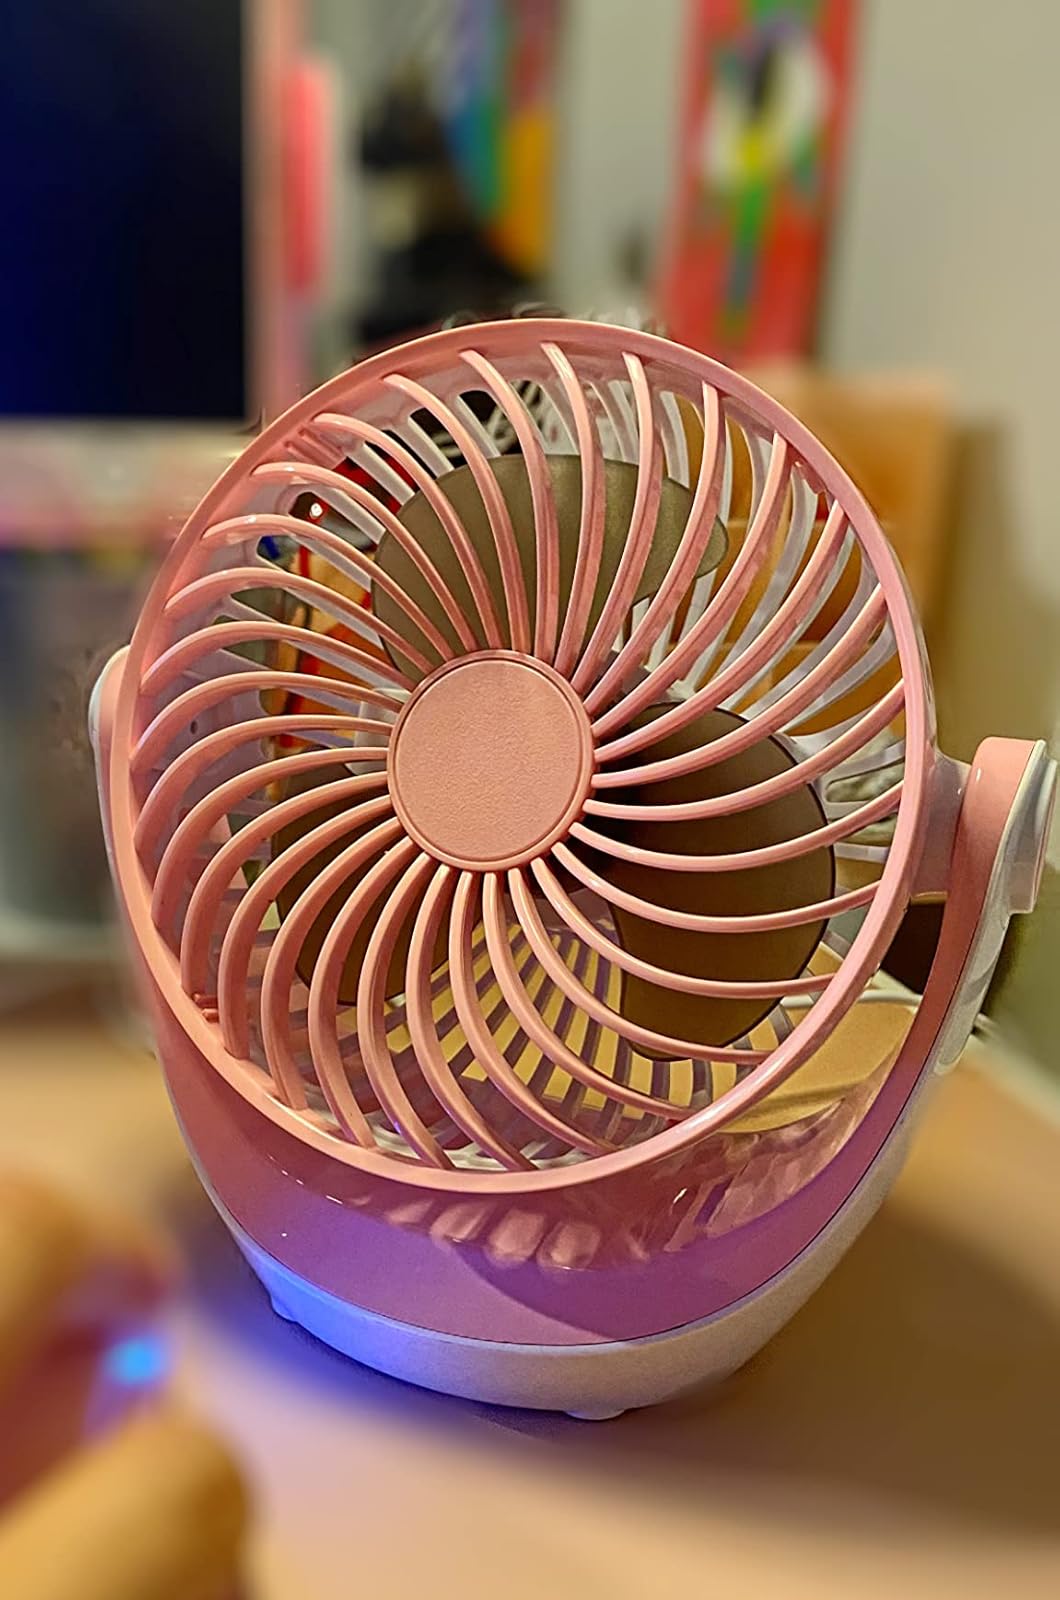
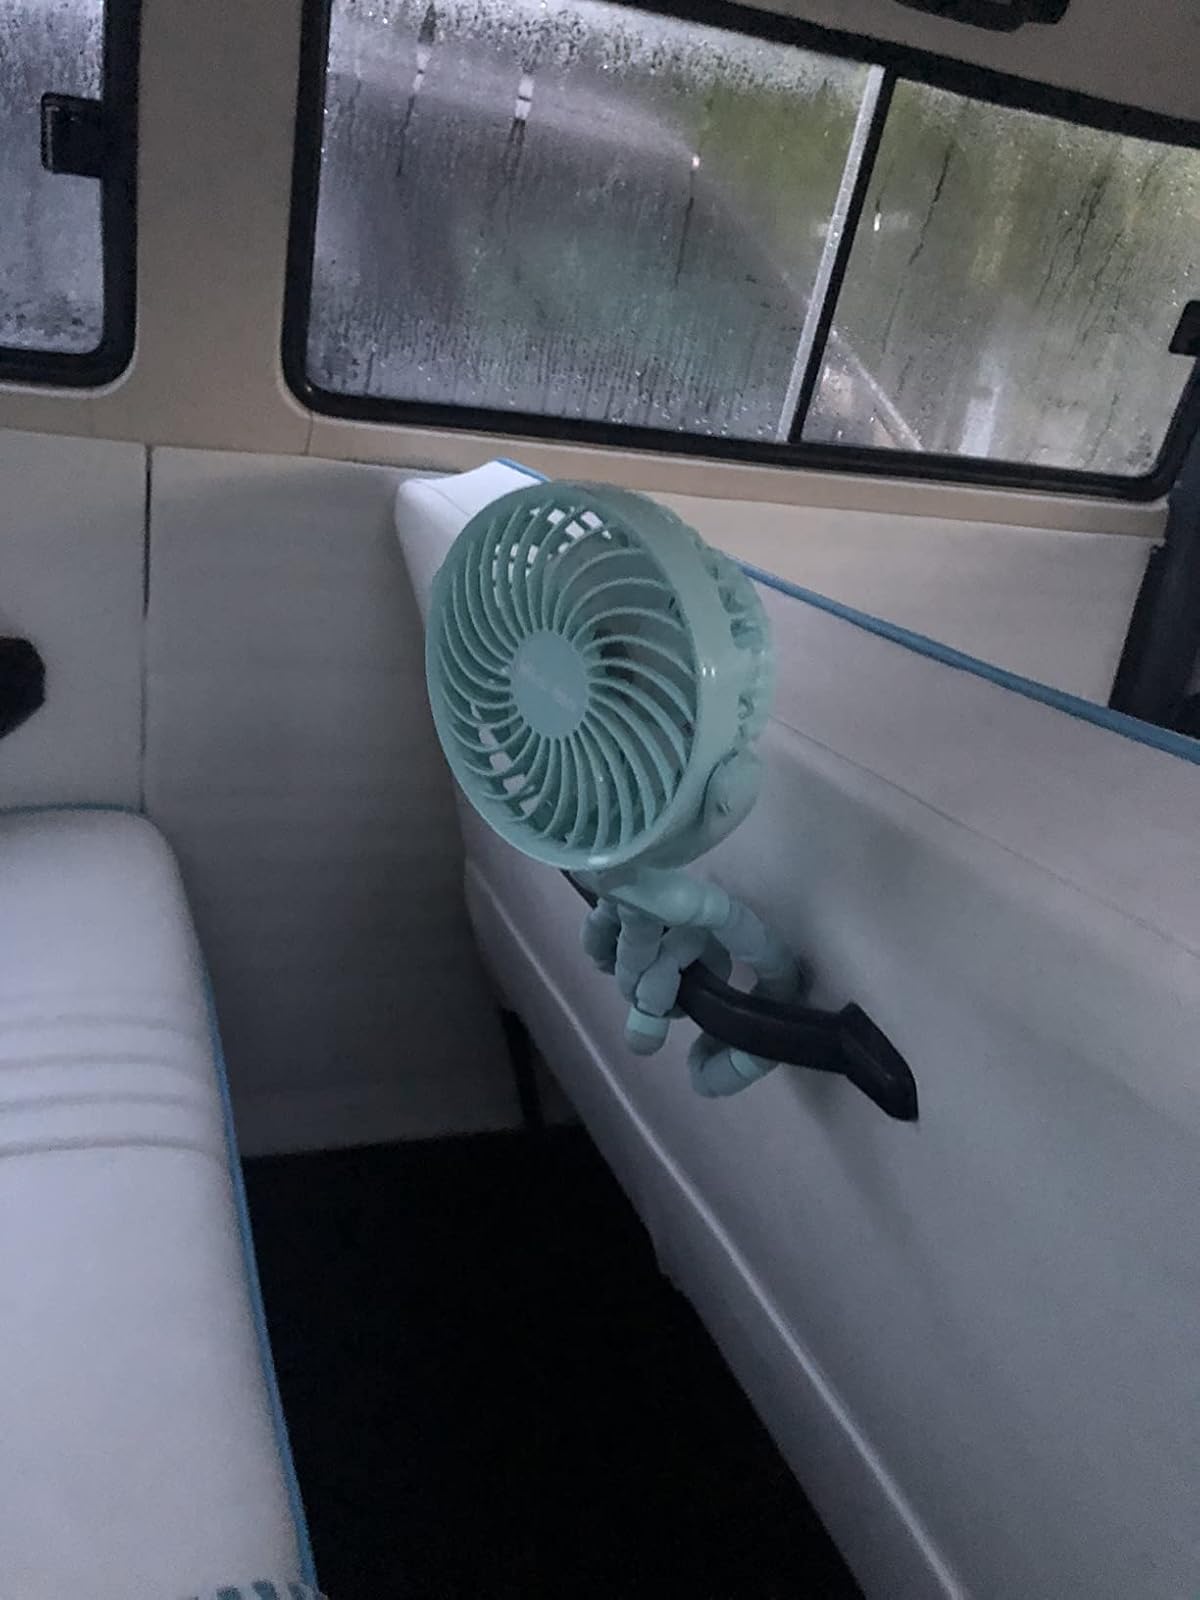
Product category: fan
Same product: no